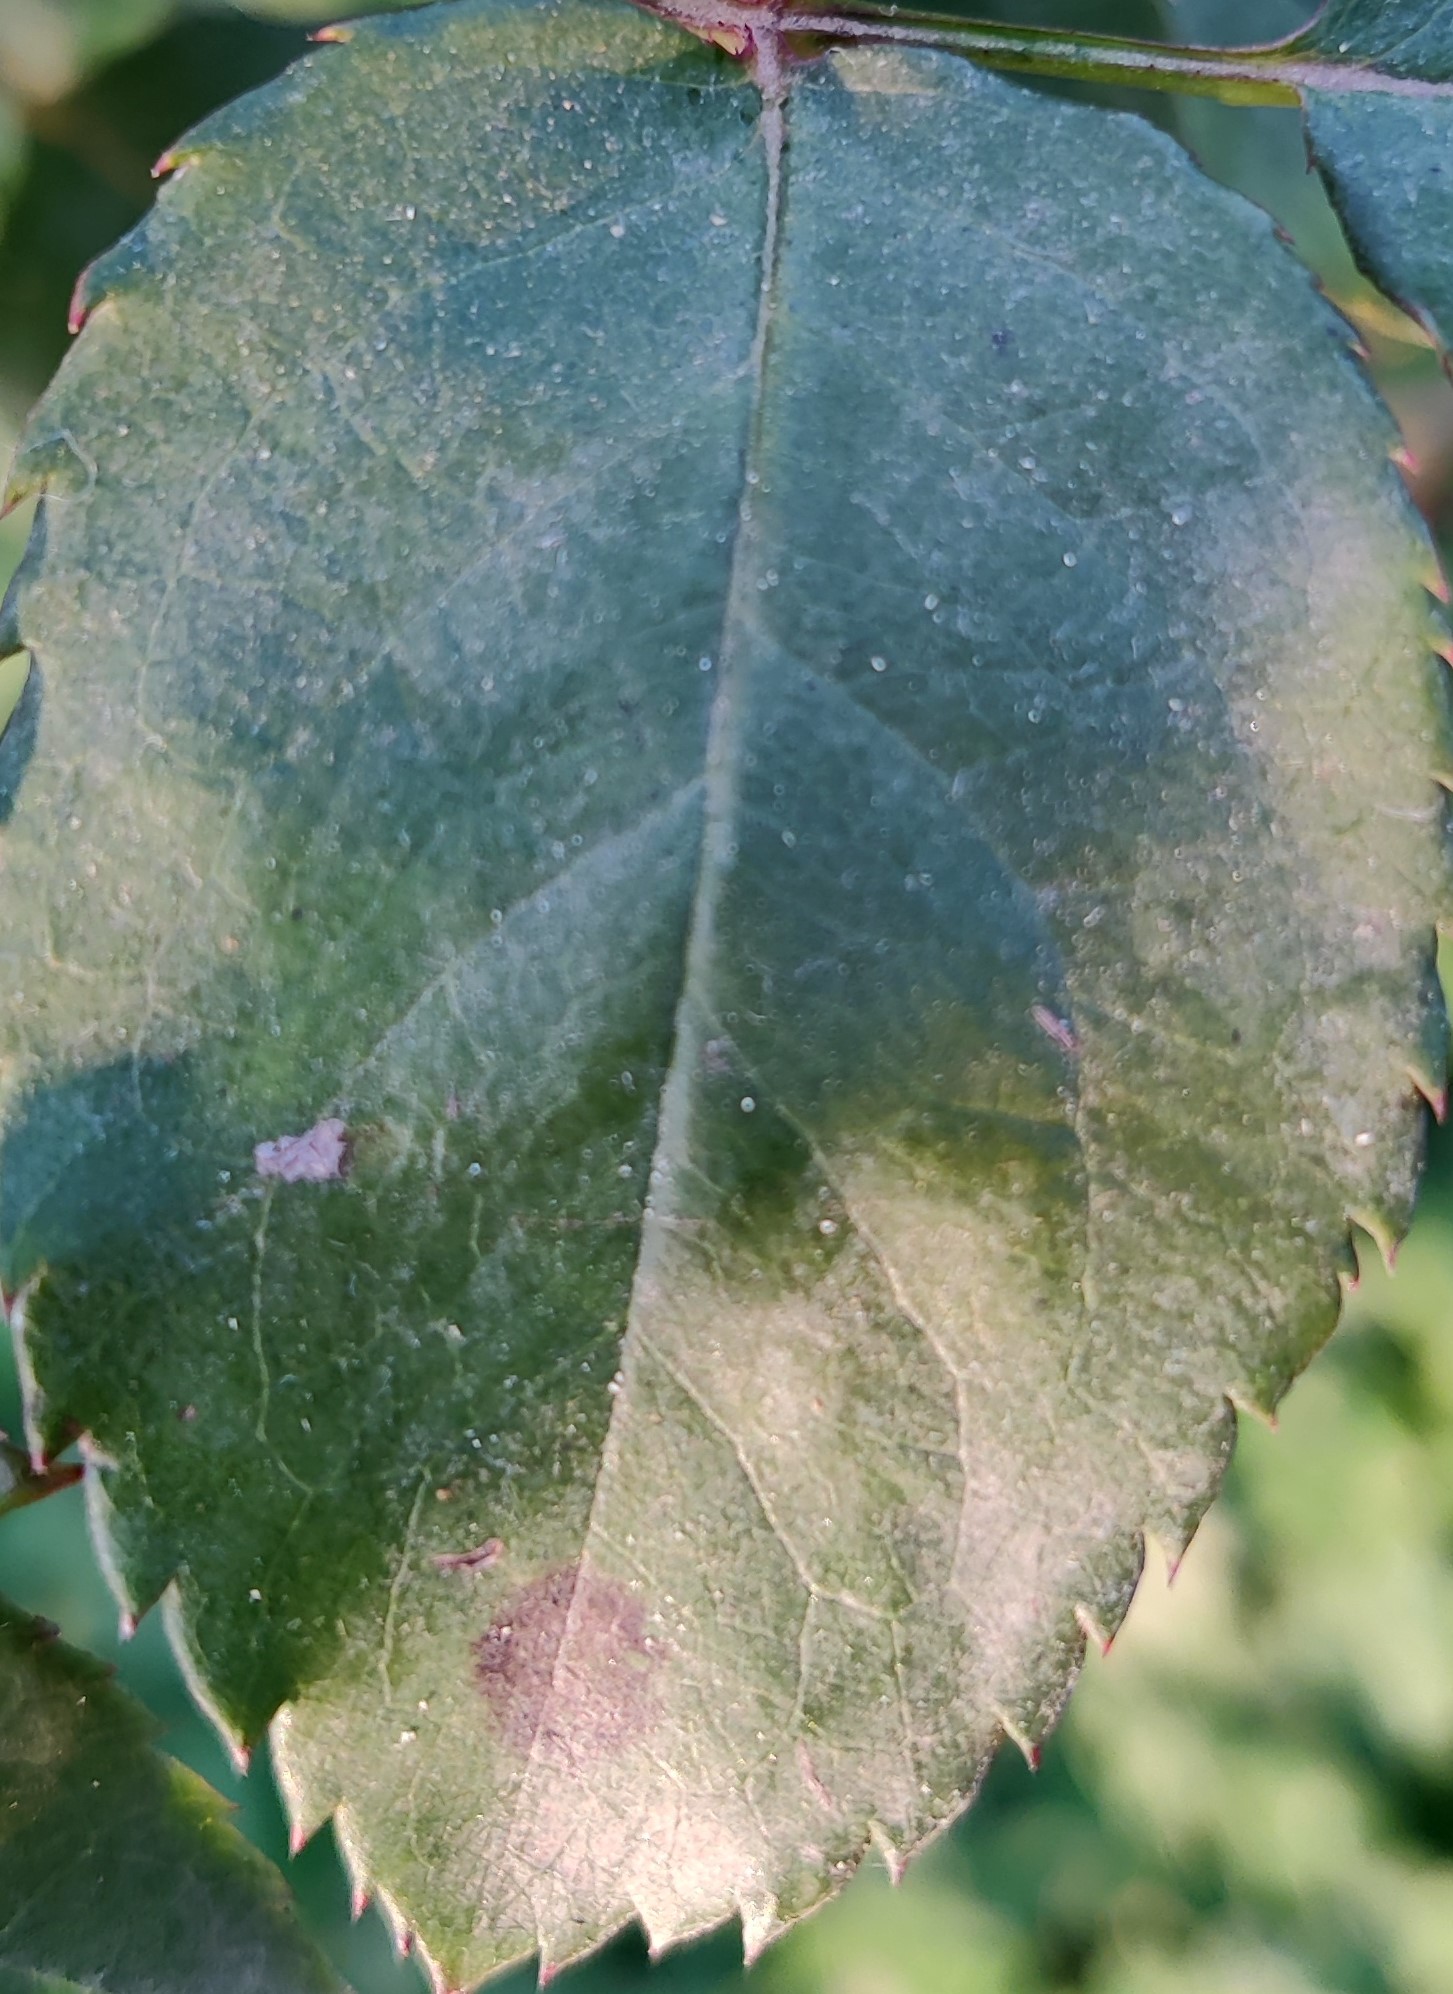
Label: Black Spot